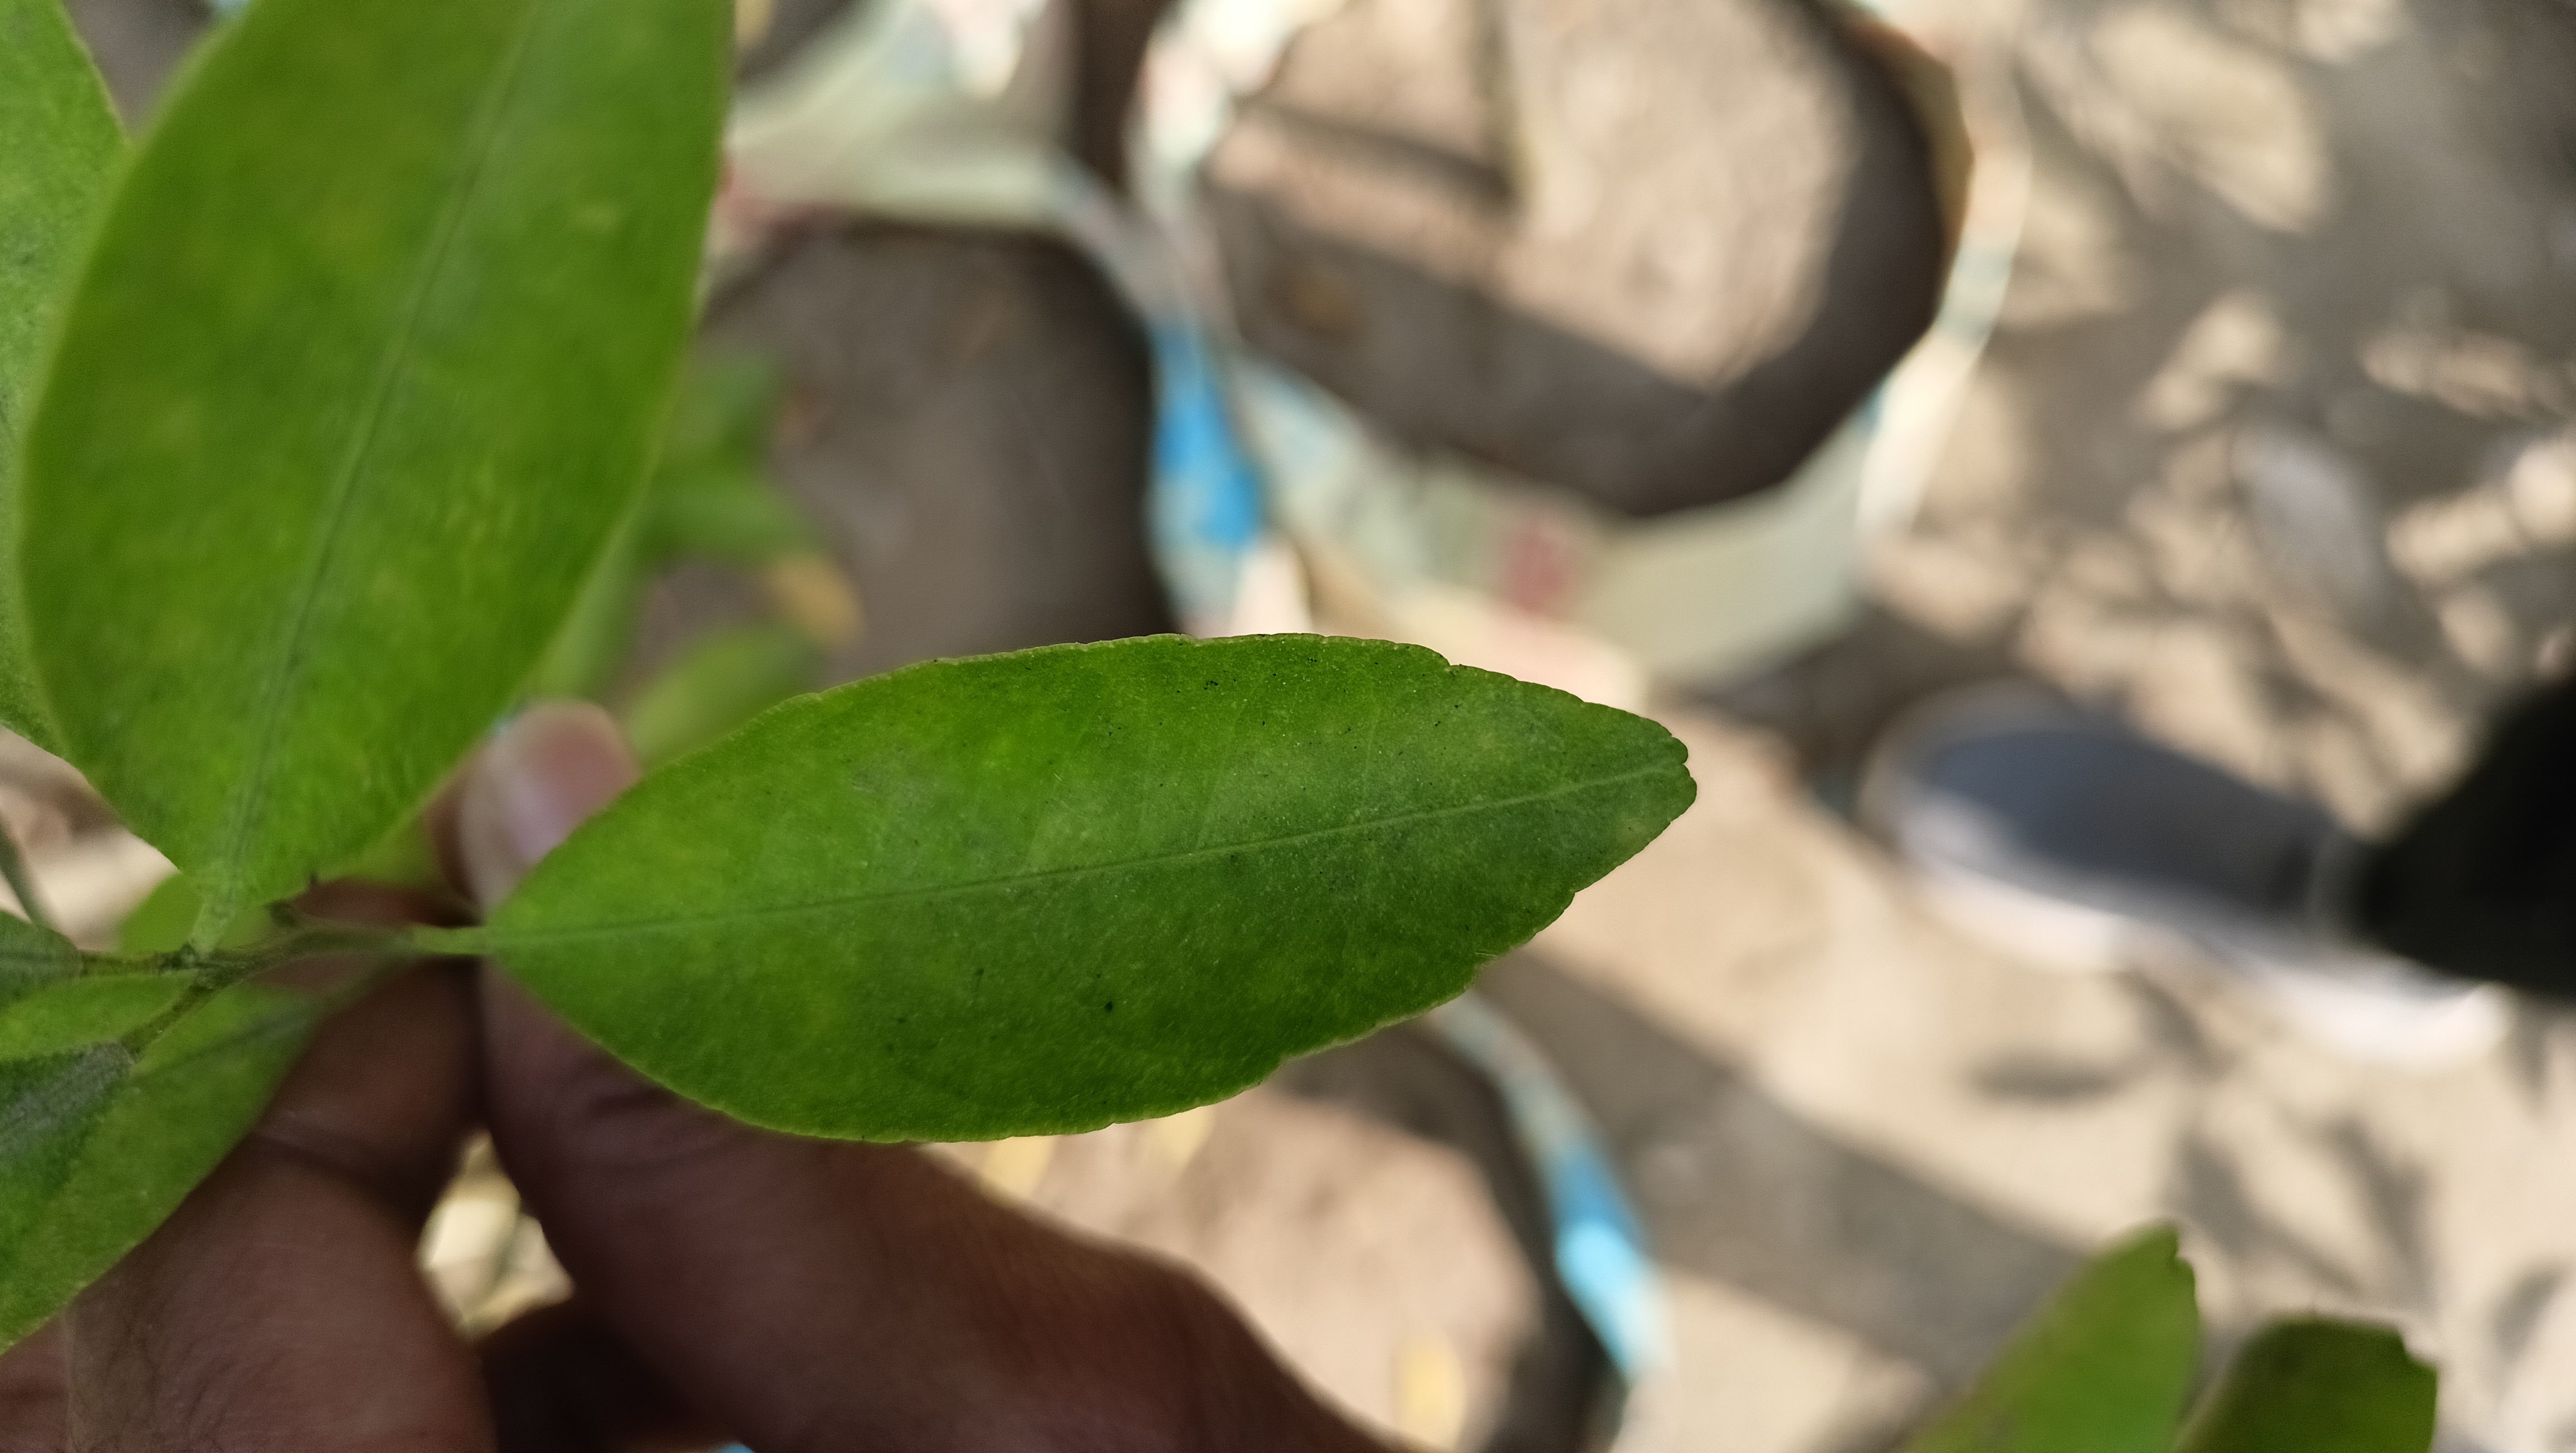
Mandarin leaf variety: Mandaring